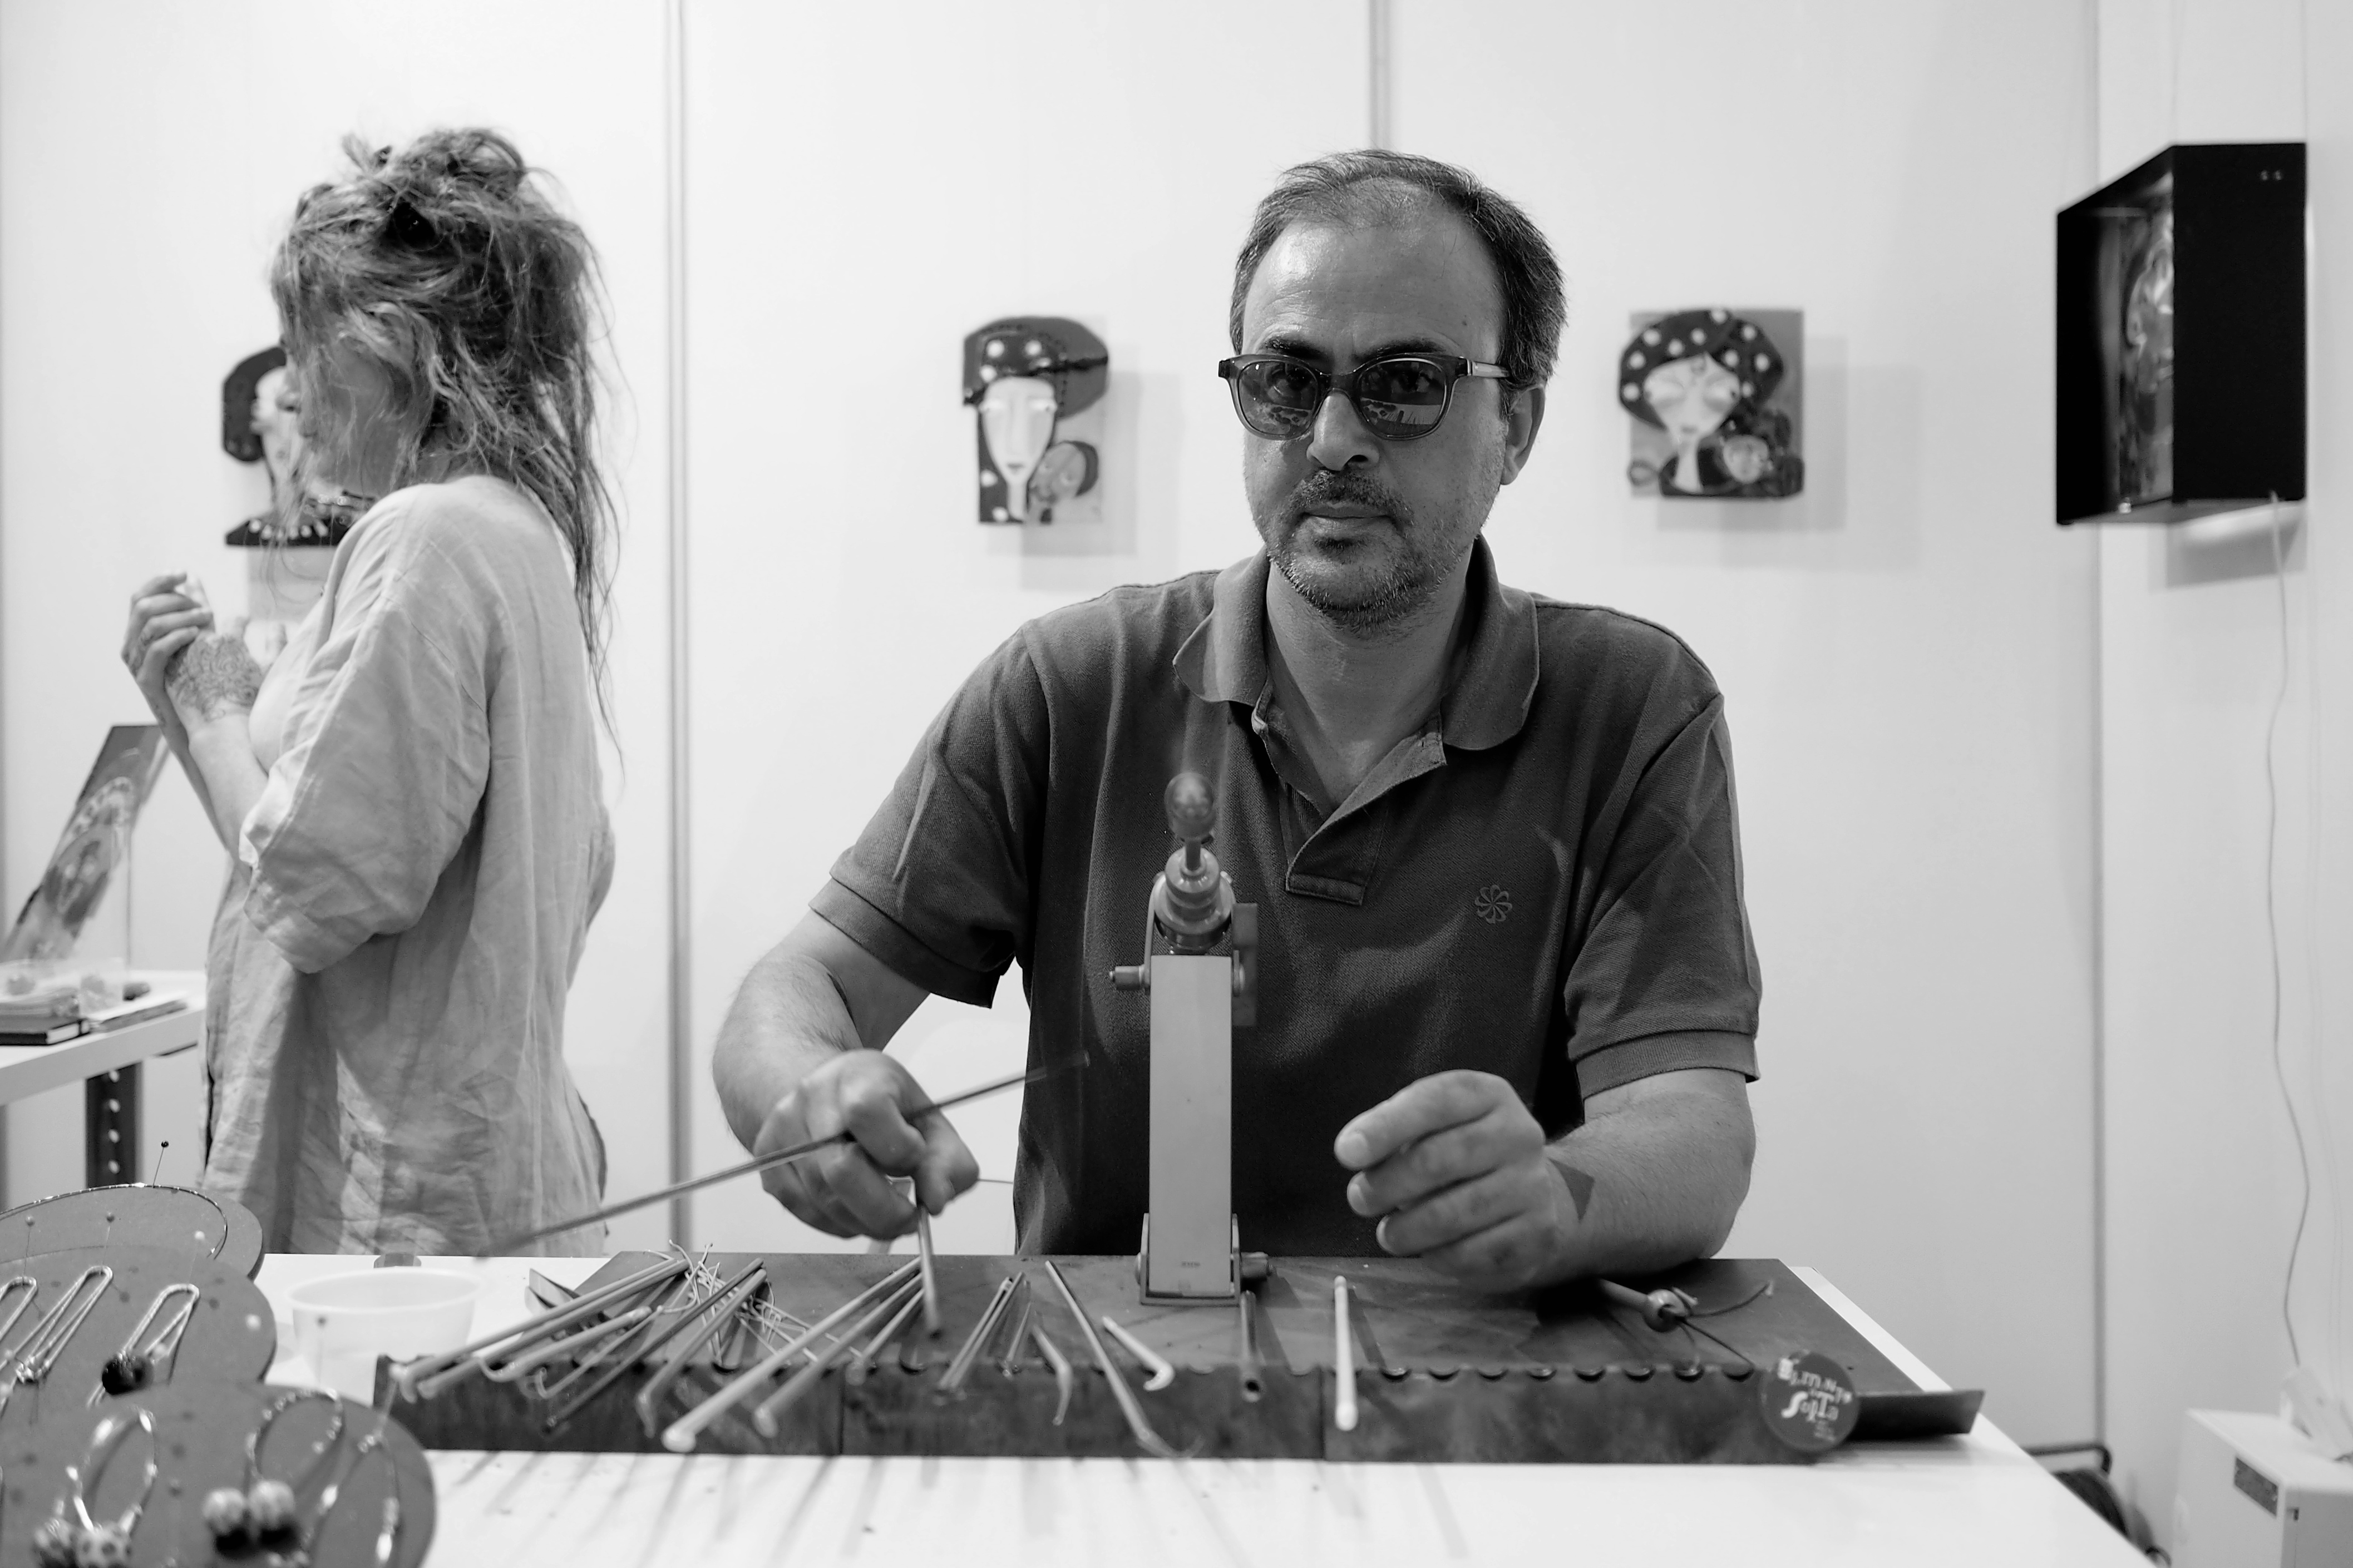
black and white, people, street, urban, social, portrait, lens, black, monochrome, bw, blackwhite, streets, candid, art, best, drawing, design, moments, eye, public, em5, olympus, photograph, prime, rua, omd, streetphoto, faces, eyed, f18, 17mm, lisboa, lisbon, unposed, decisive, souls, retratos, omdem5, sp, pb, inpublic, fotografiaderua, lavinha, joao, monochrome photography